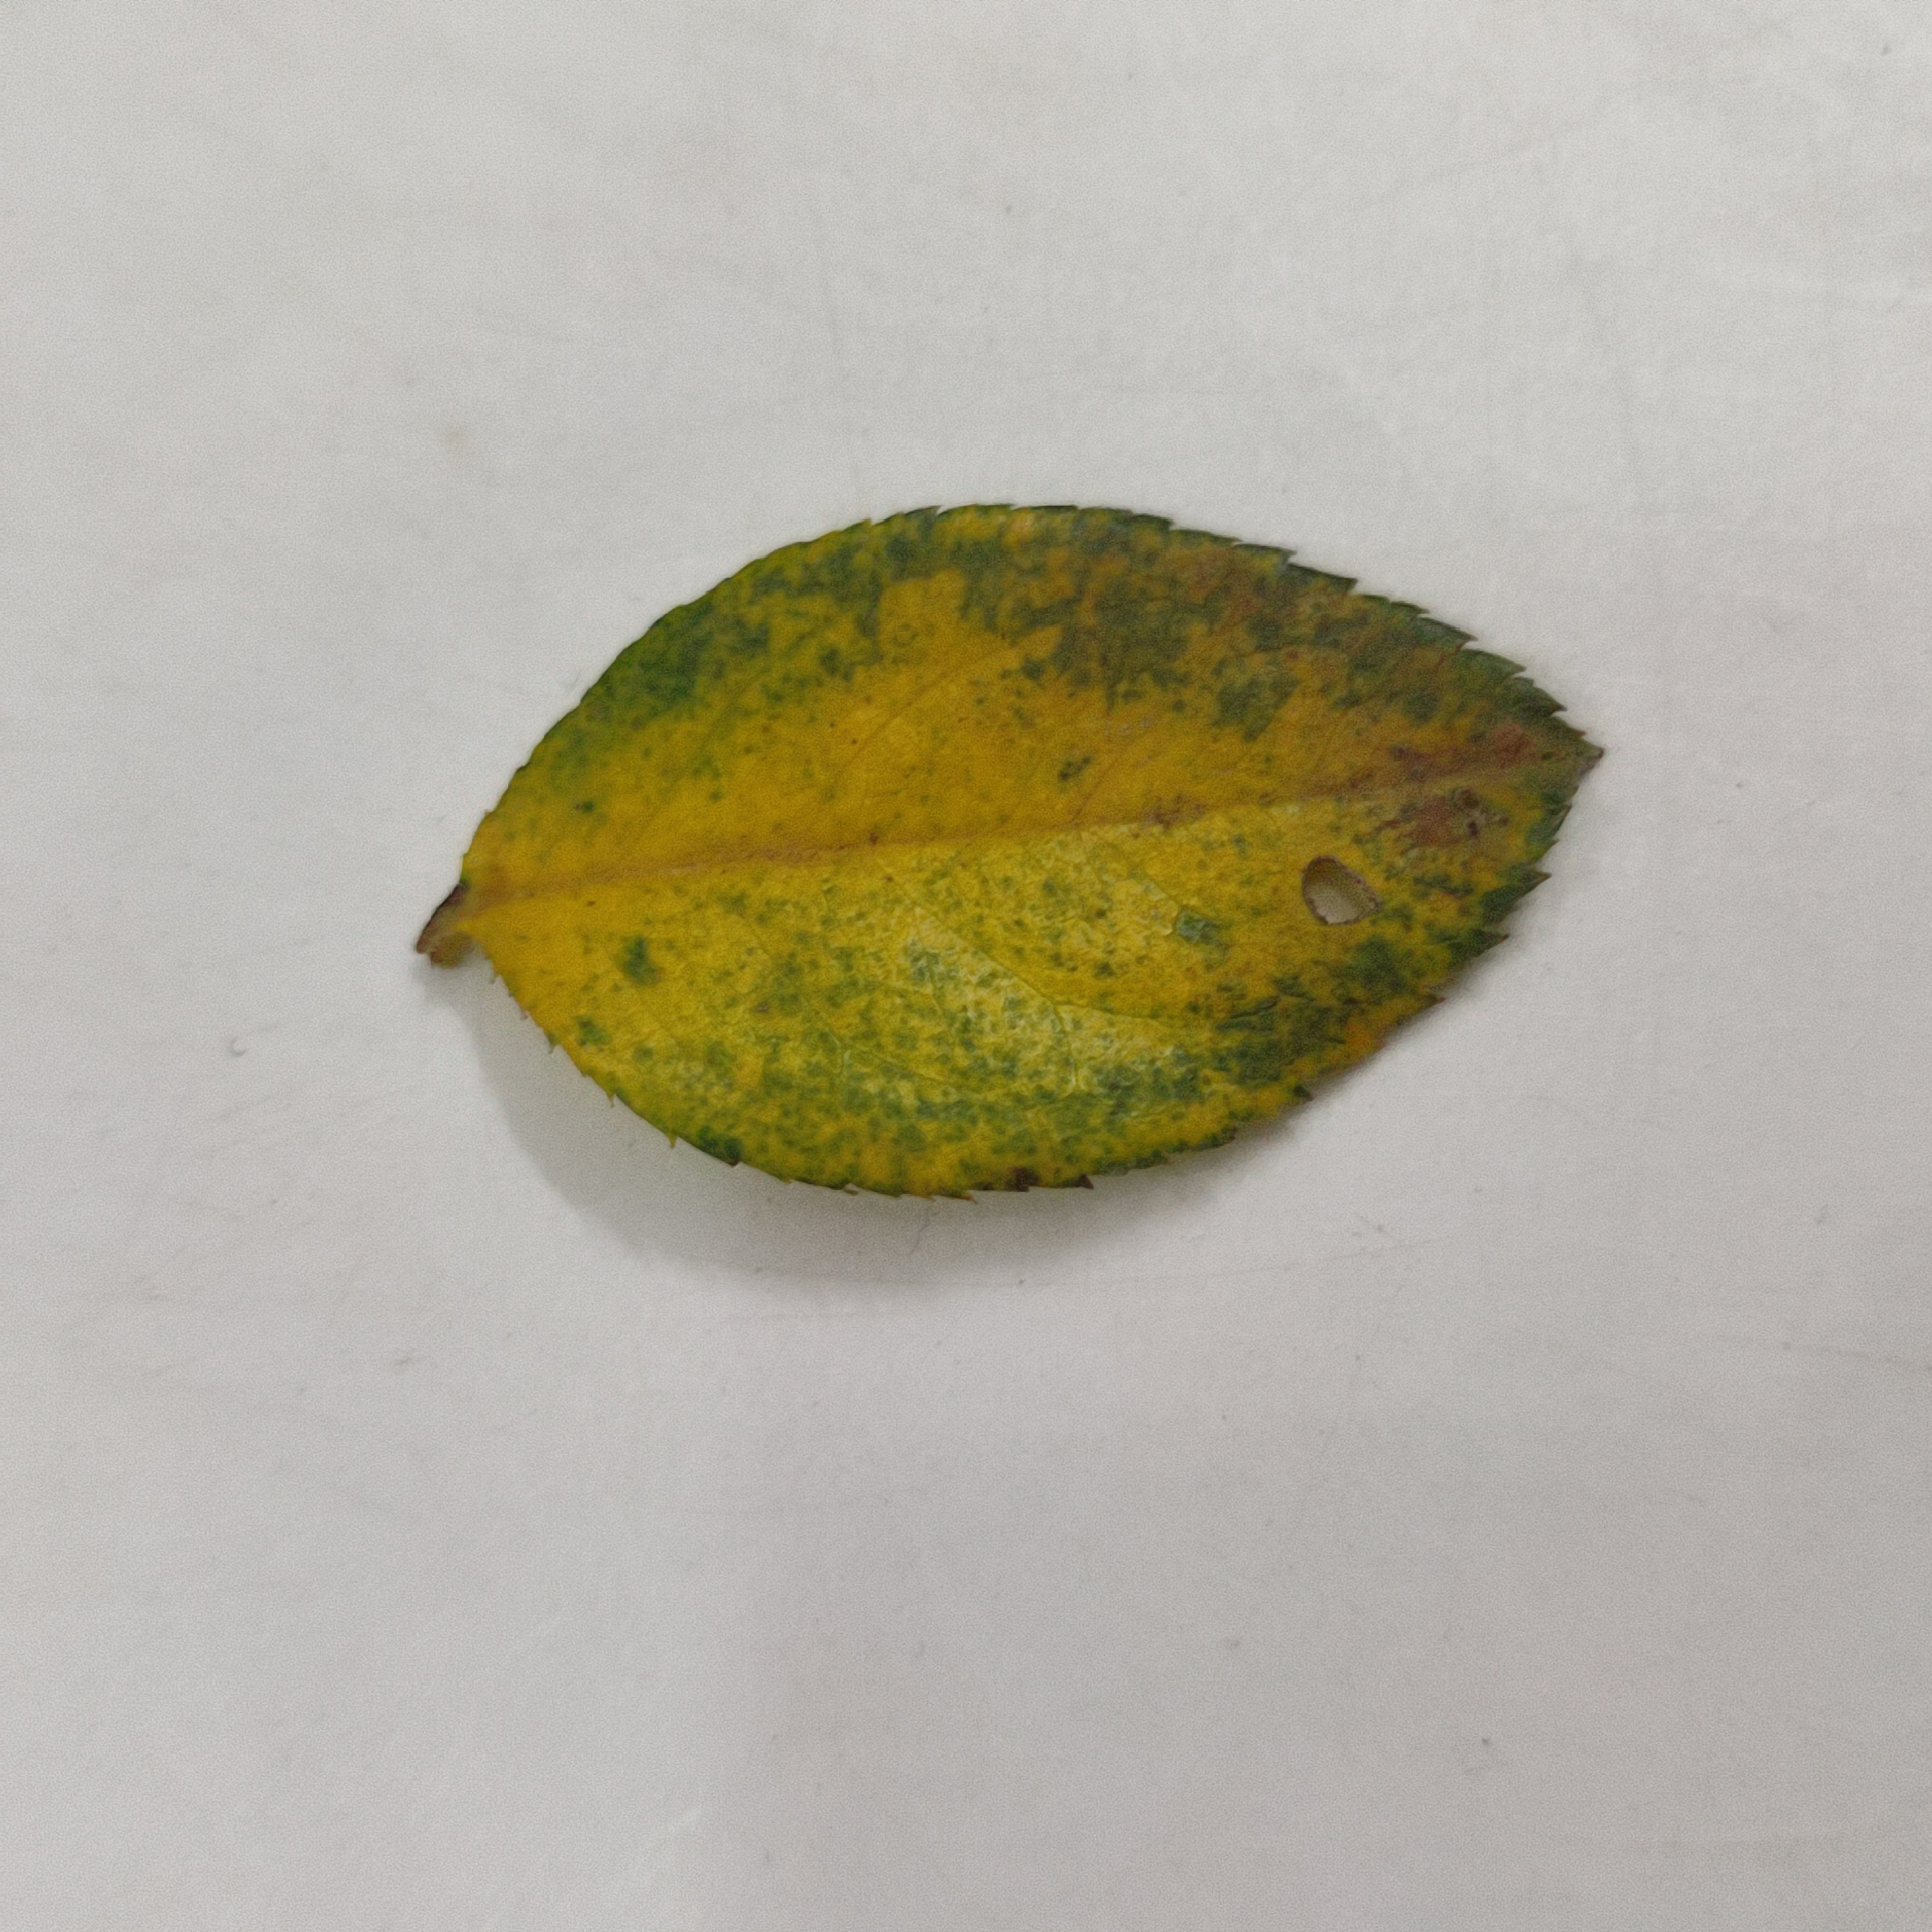
Label: Yellow Mosaic Virus